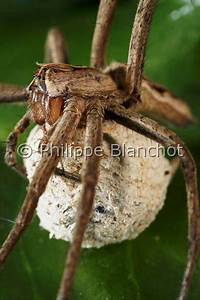
Label: spider